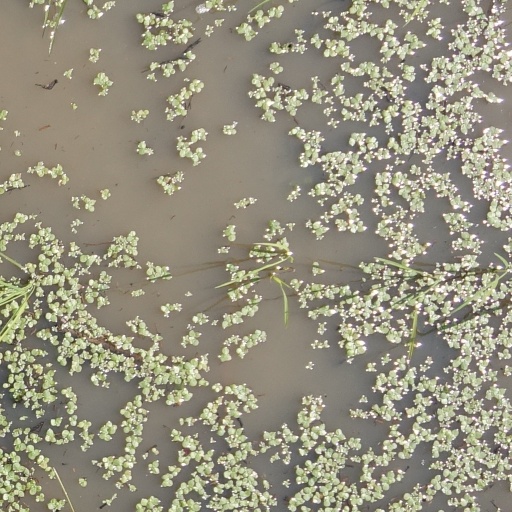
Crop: rice